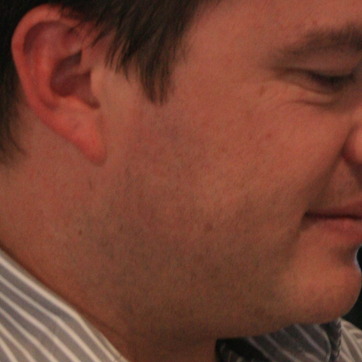
Material: skin